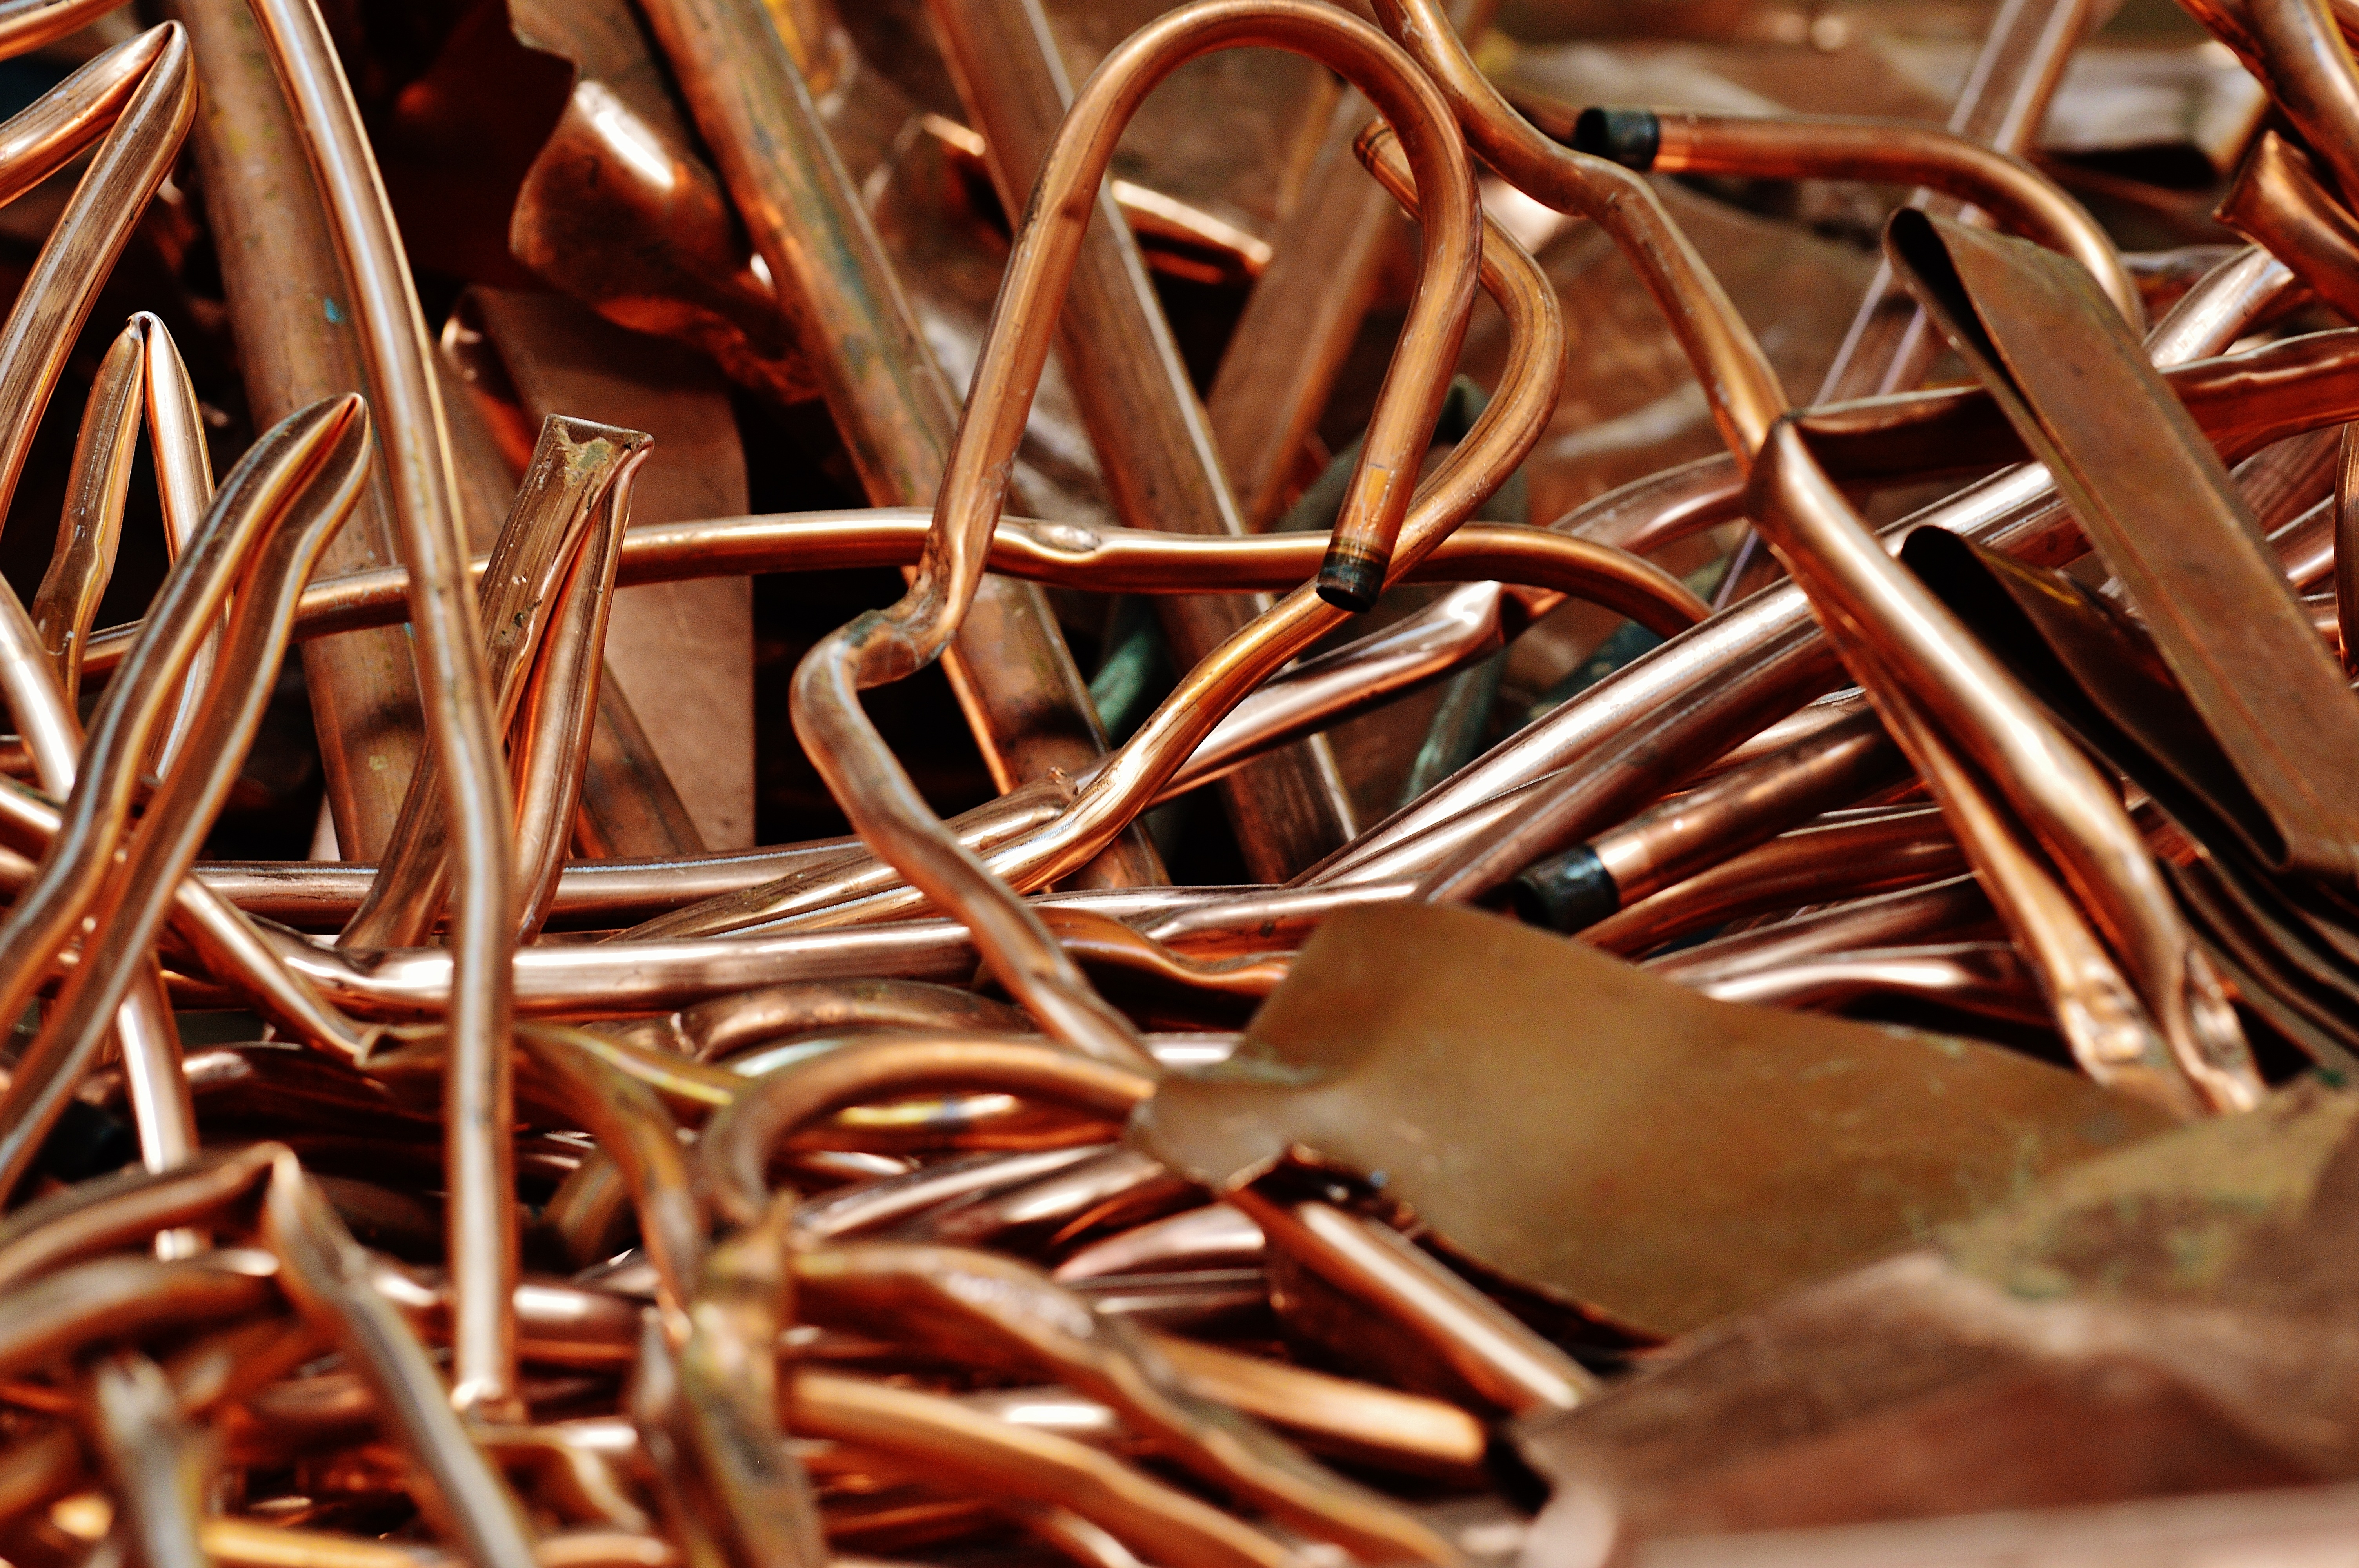
wood, food, metal, chocolate, material, twig, close up, copper, junkyard, iron, carving, recycling, scrap, macro photography, flavor, disposal, reuse, scrap metal, collection point, gun accessory